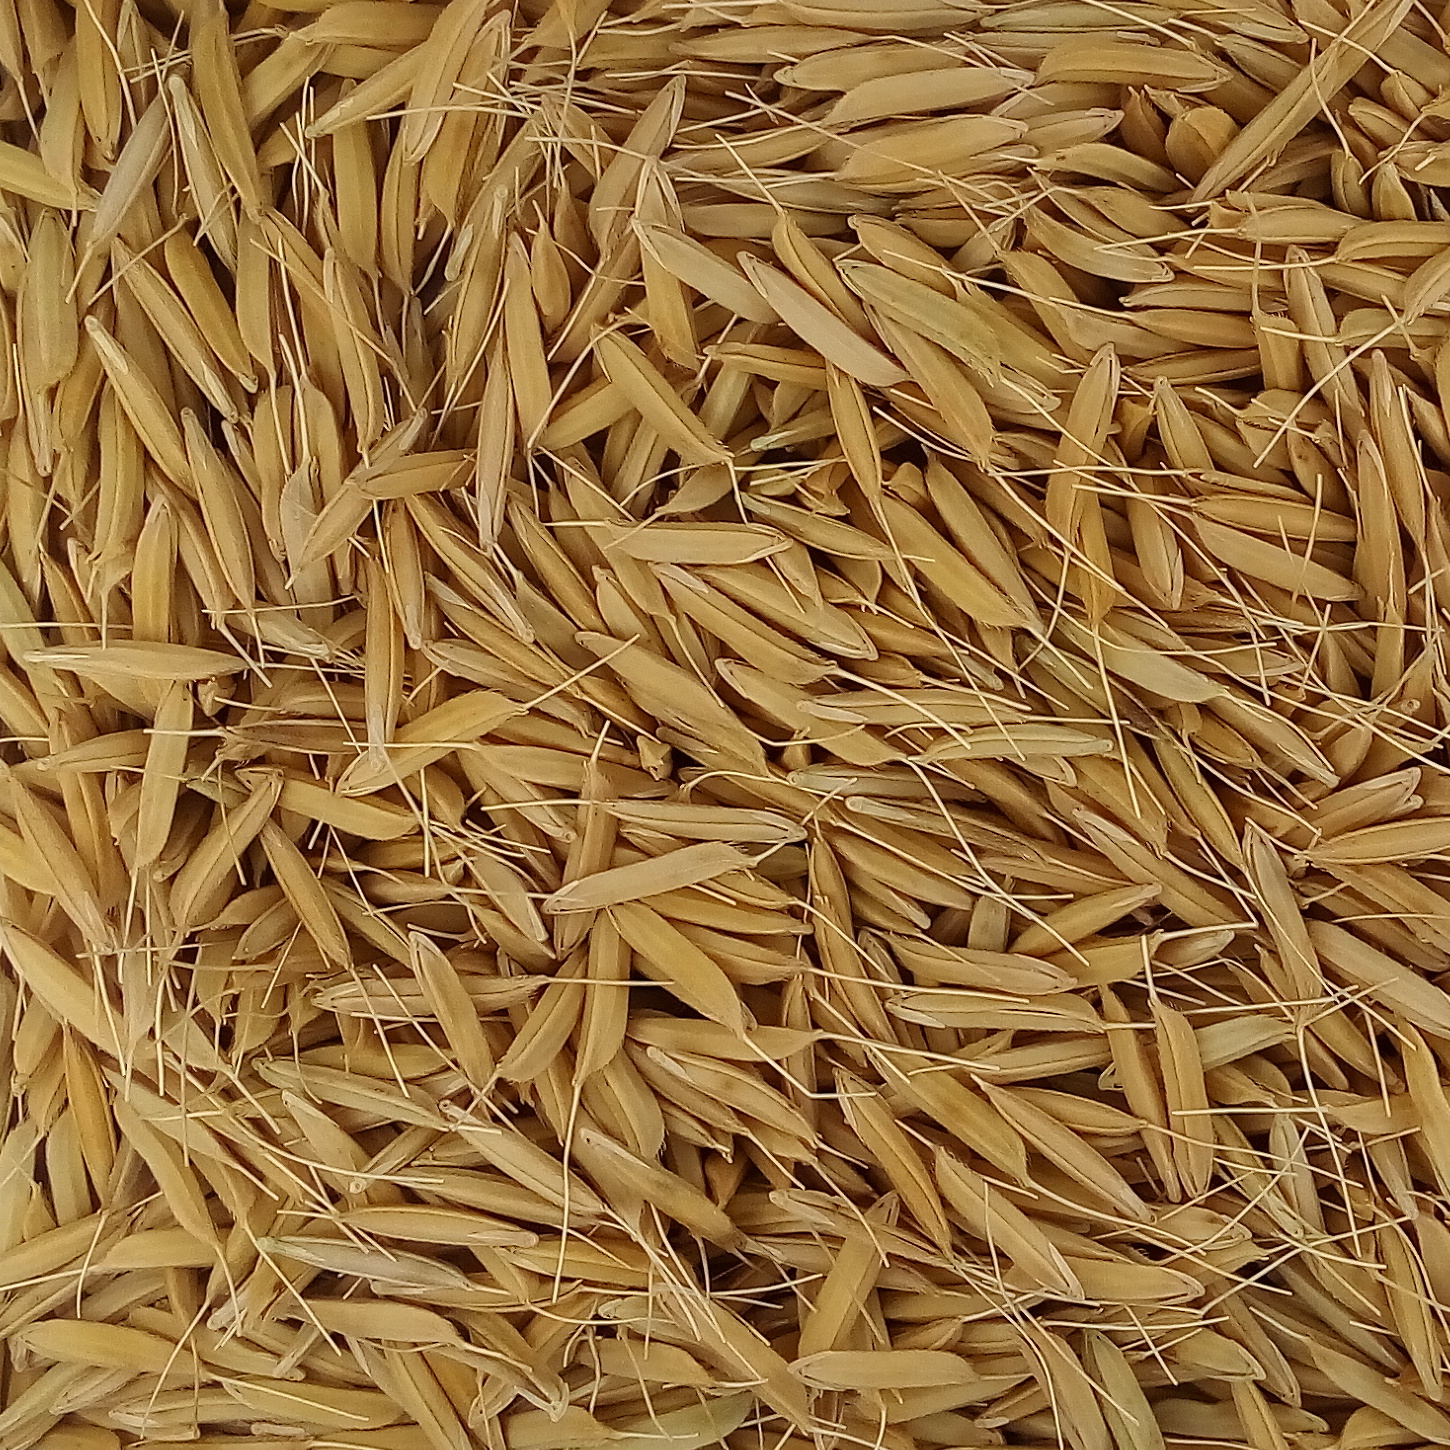
Rice seed variety: PB1